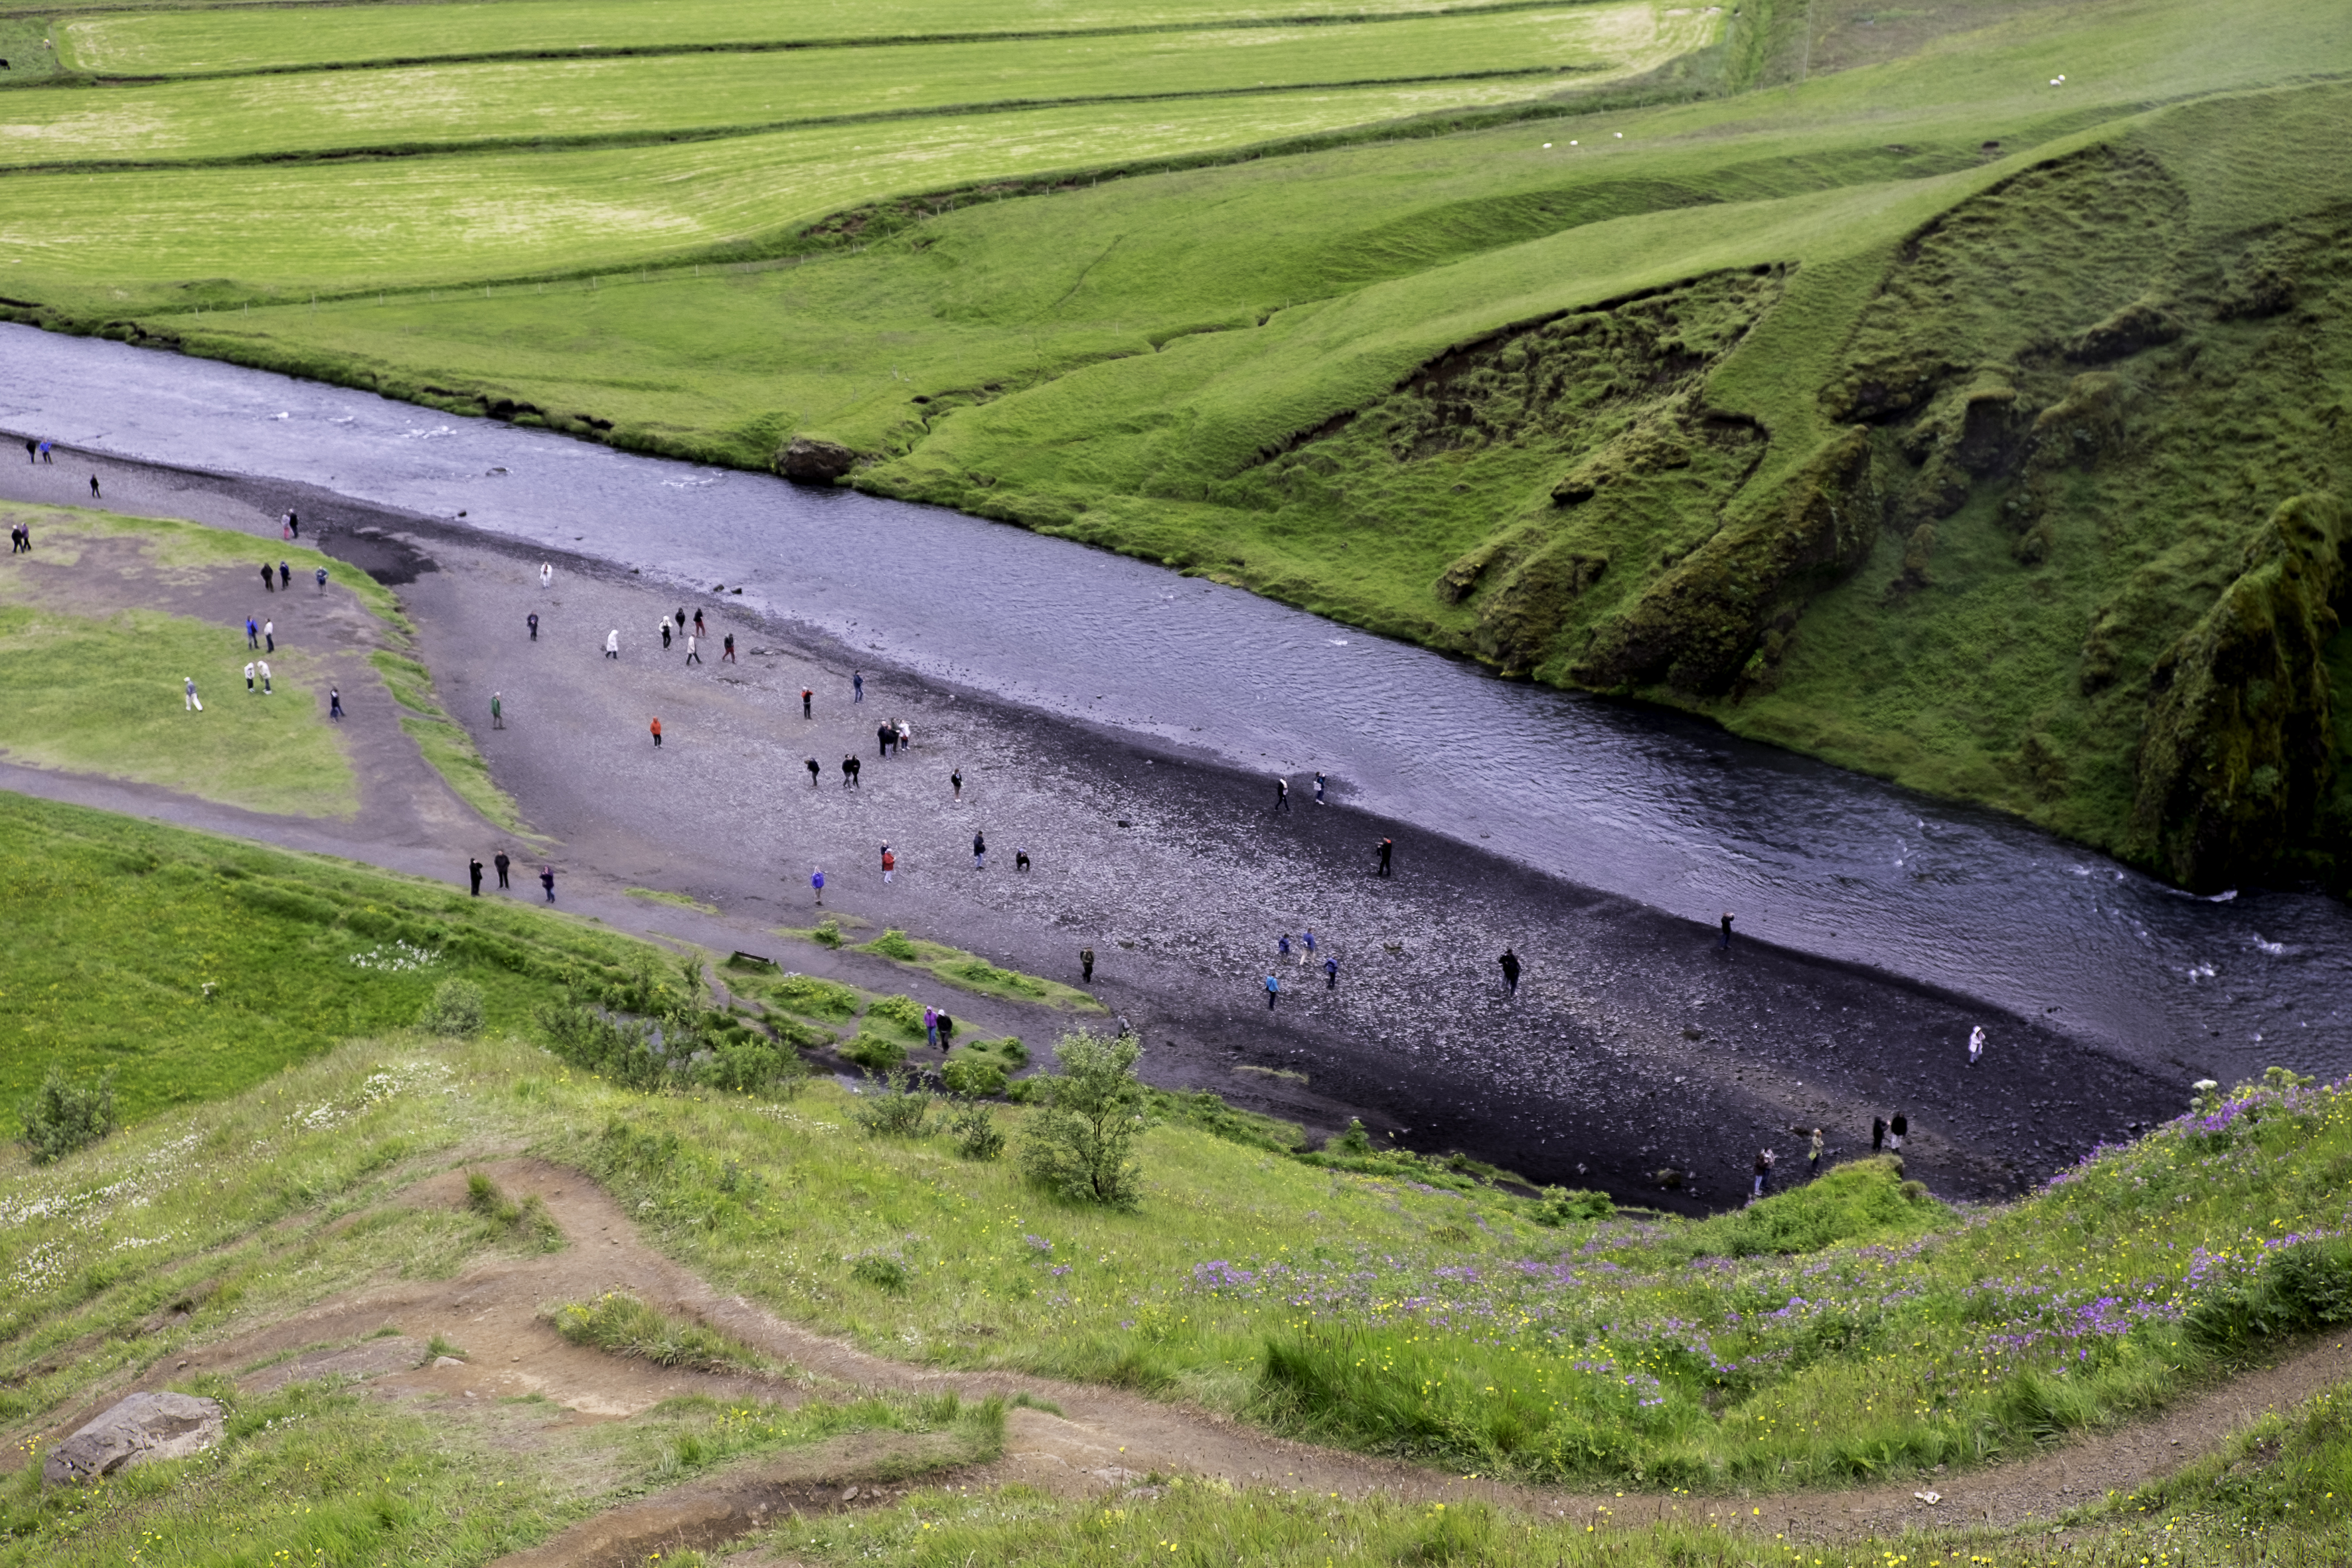
landscape, coast, grass, mountain, hill, lake, valley, travel, fujifilm, iceland, reservoir, highland, terrain, waterway, plain, south, is, grassland, ngc, wetland, plateau, fuji, loch, fujixt1, fujix, skgafoss, rural area, aerial photography, mountain pass